British Club (Bangkok)

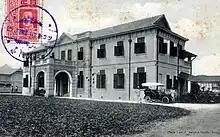
The present-day clubhouse, featured in a postcard from c. 1912

The British Club is an expatriates' social club in Bangkok, Thailand. It was founded as a British gentlemen's club in 1903, and established in its current location on Surawong Road in 1910. The club's operations were disrupted by the Second World War, after which it was re-established. Today, the club features several sporting facilities, as well as dining services and function rooms in the original clubhouse, which has been recognized as an award-winning historic building, and is one of several historic buildings in Bang Rak District.